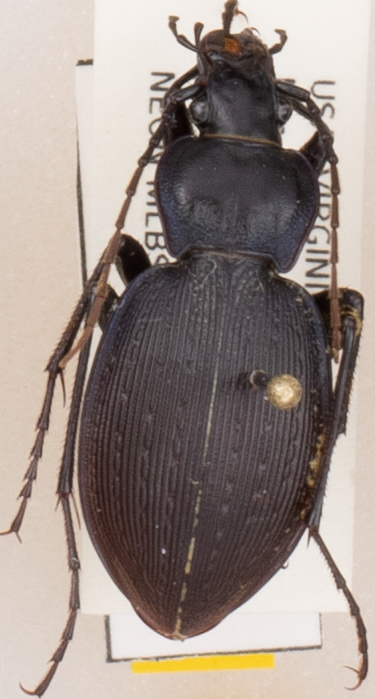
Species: Carabus goryi
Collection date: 2019-09-10
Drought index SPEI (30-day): -1.93
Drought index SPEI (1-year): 1.69
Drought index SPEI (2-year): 1.69